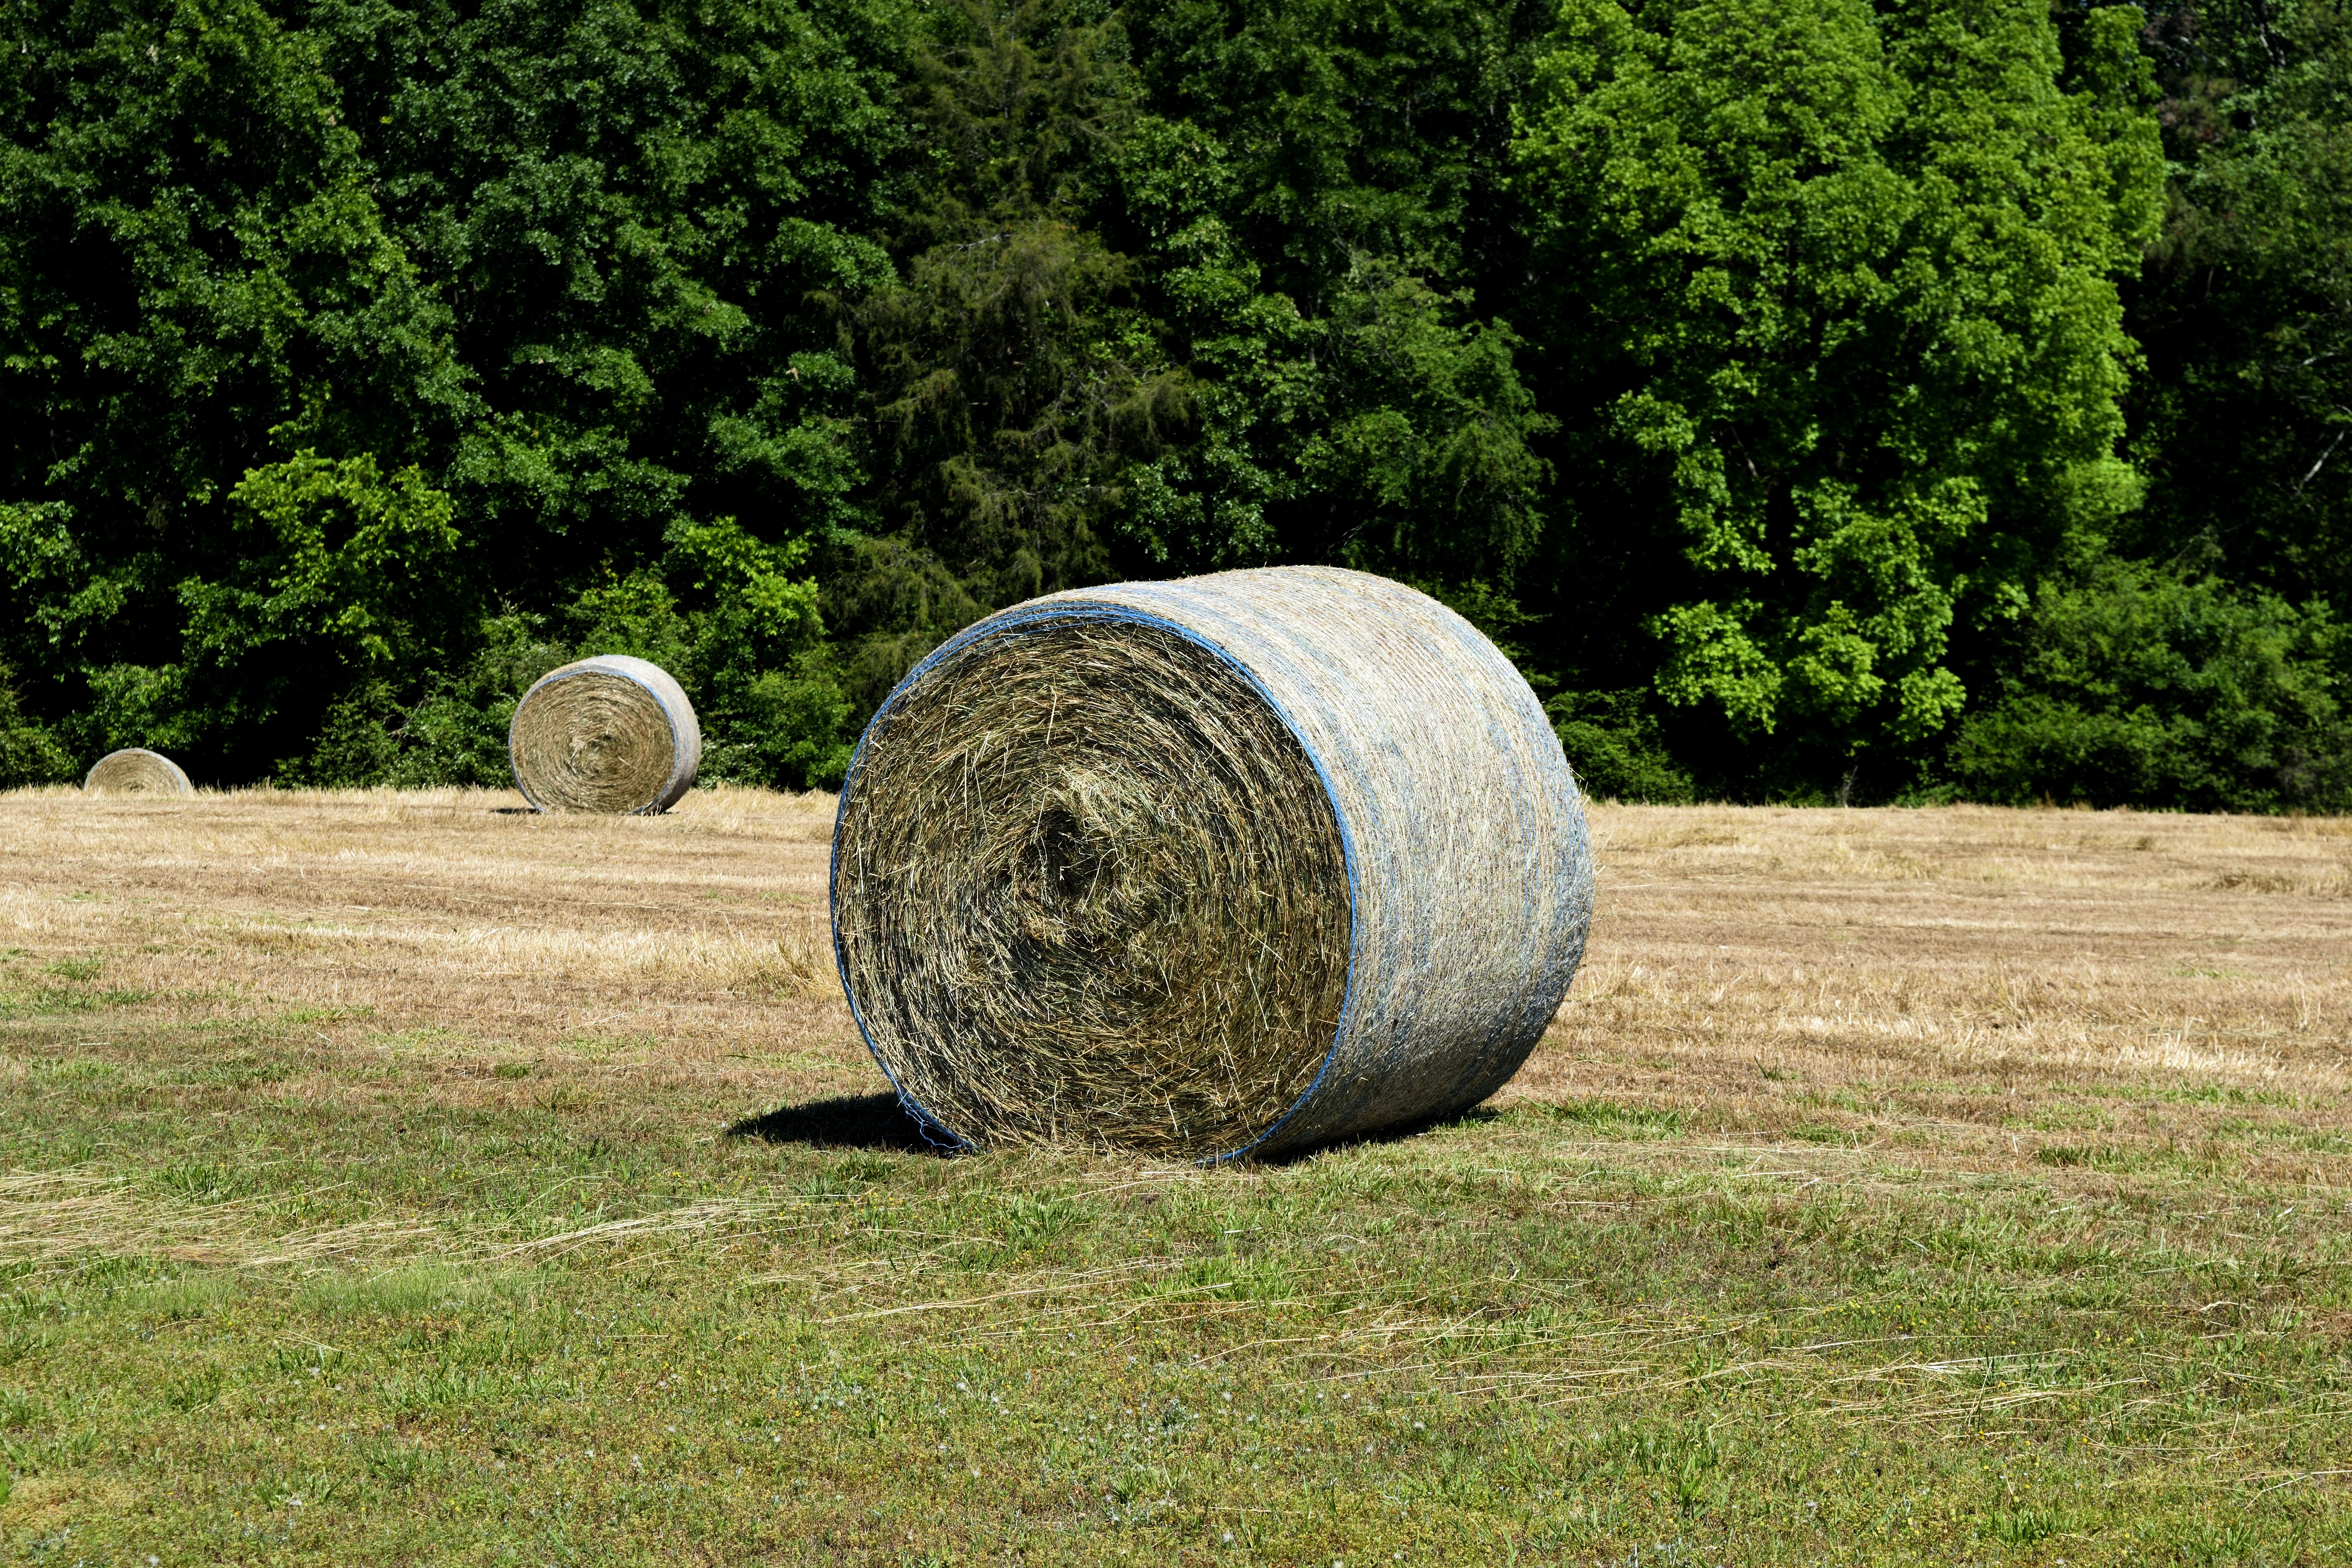
landscape, tree, nature, grass, outdoor, rock, plant, hay, bale, field, farm, lawn, meadow, wheat, grain, countryside, round, land, country, summer, dry, feed, rural, food, golden, farming, harvest, crop, natural, autumn, blue, stack, agriculture, haystack, farmland, agricultural, sculpture, straw, roll, harvesting, rural area, man made object